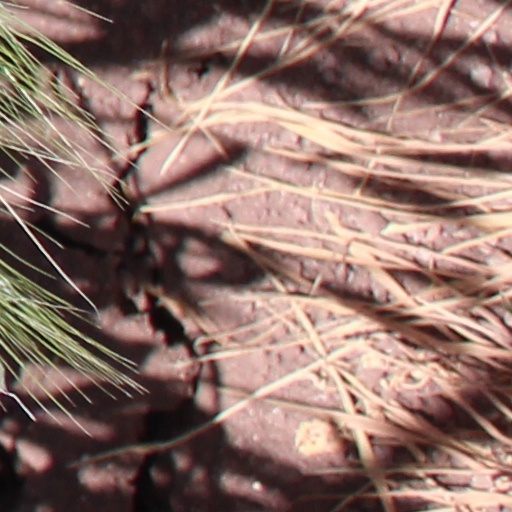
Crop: wheat